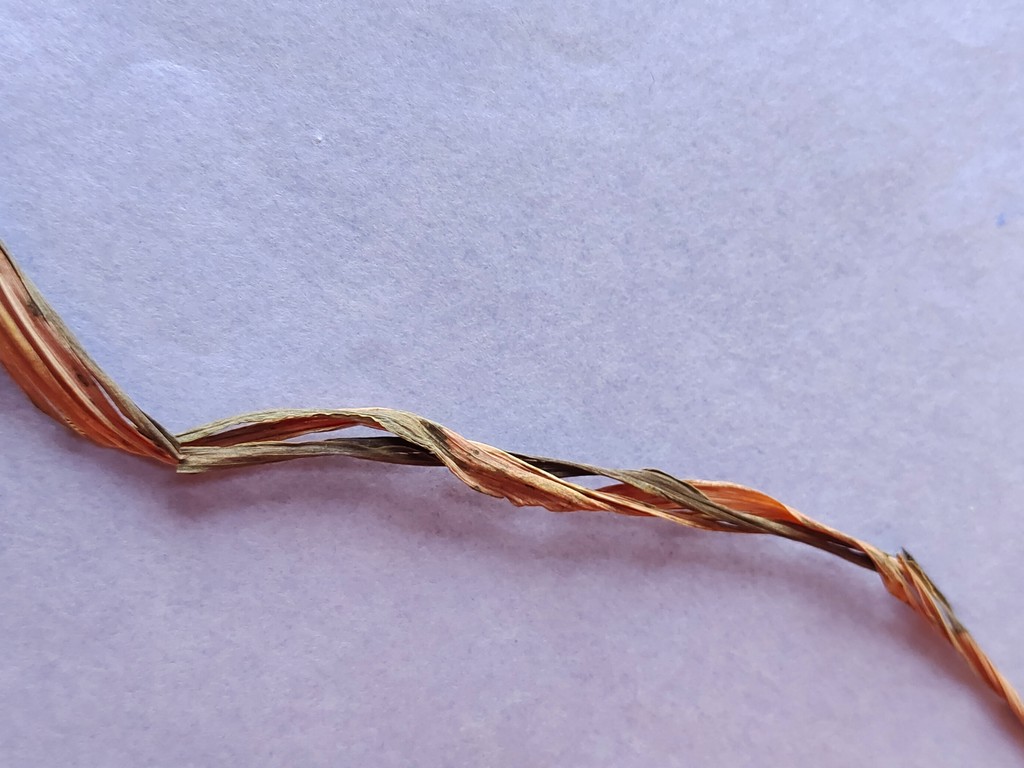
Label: Dried